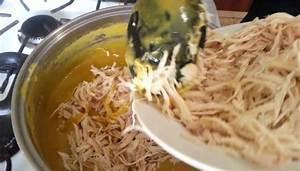
chicken